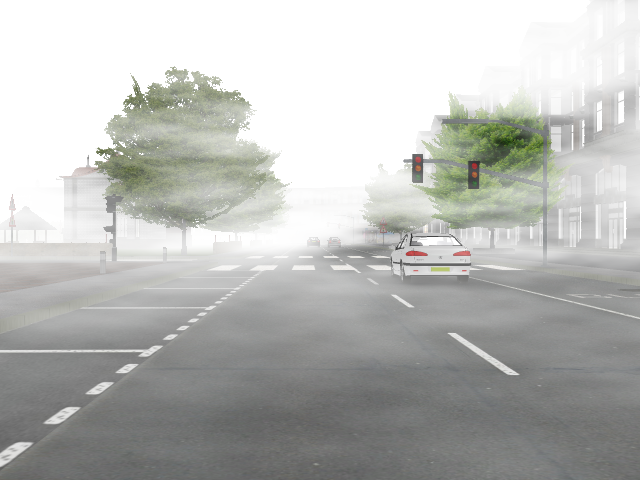
Weather: foggy or hazy